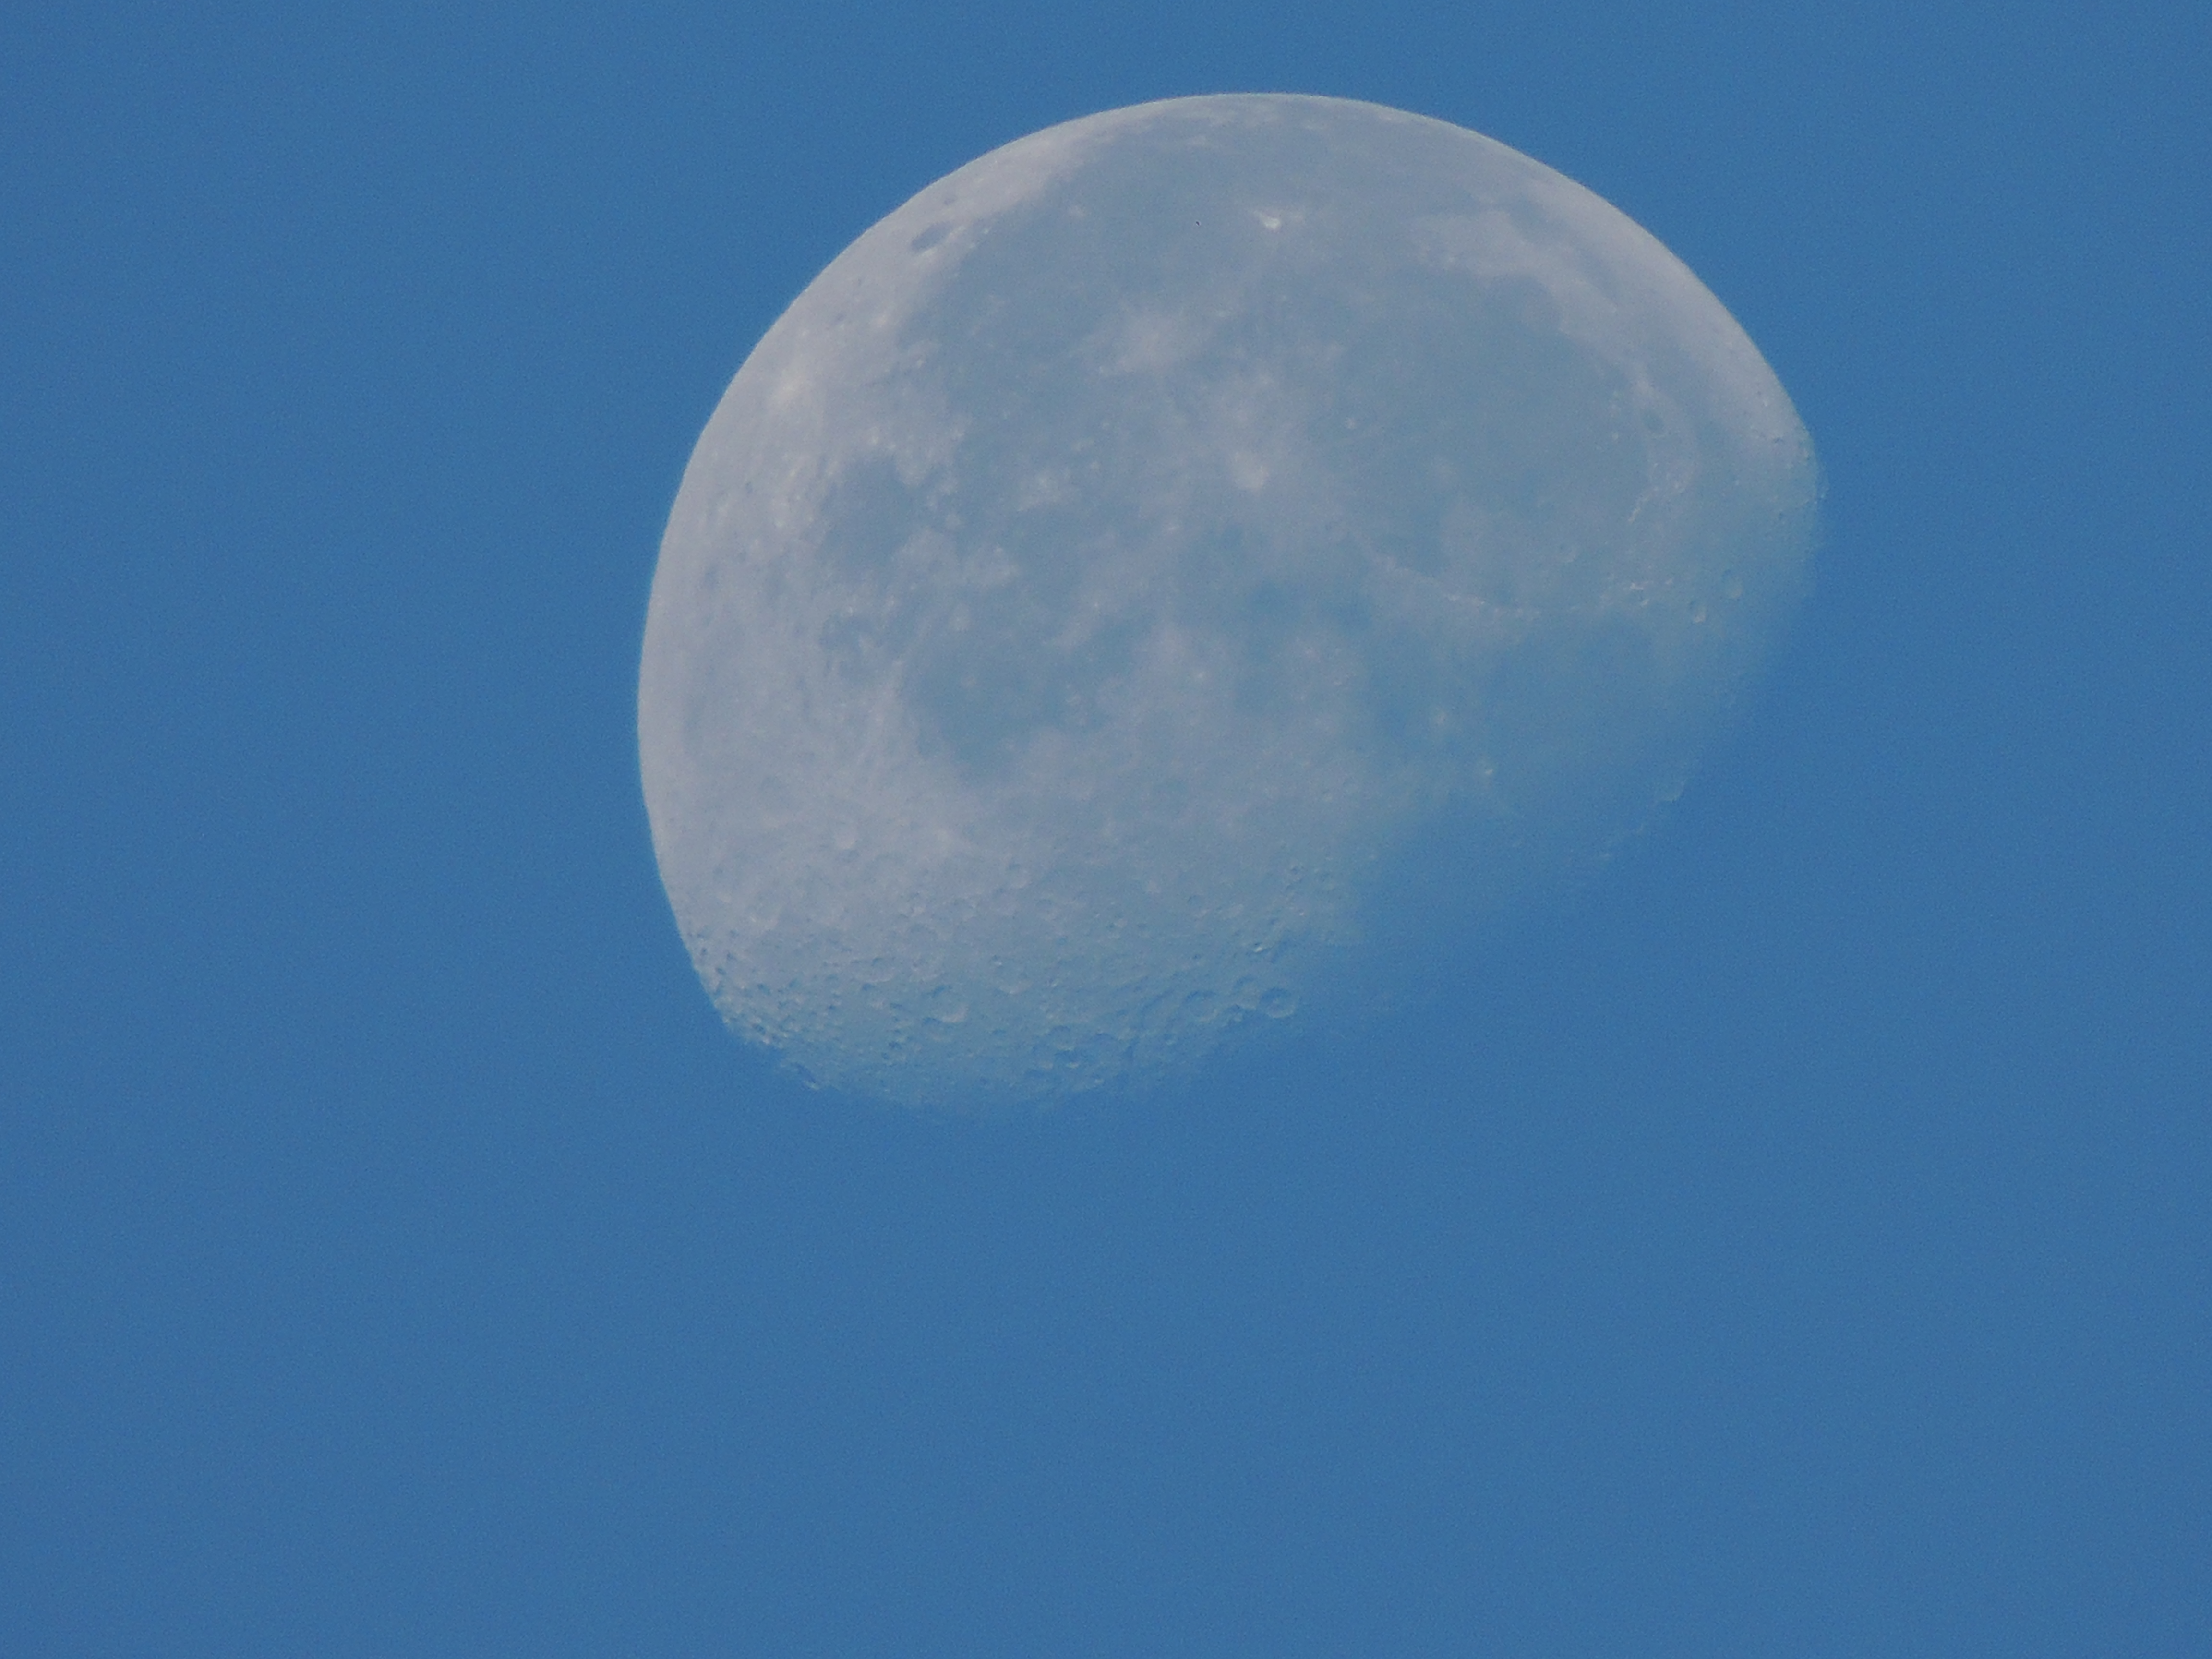
moon, sky, daytime, blue, astronomical object, atmospheric phenomenon, atmosphere, celestial event, sphere, moonlight, full moon, cloud, midnight, meteorological phenomenon